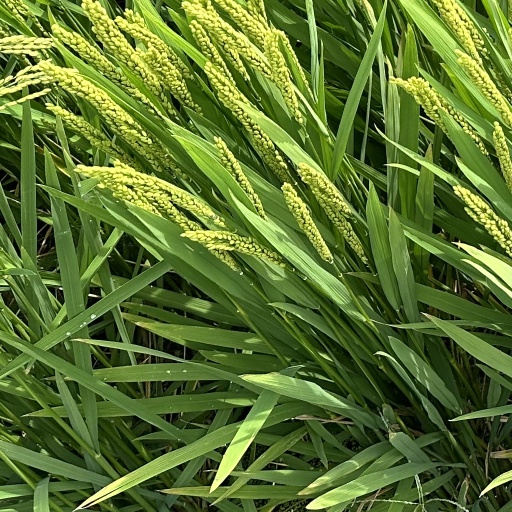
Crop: rice